Russo-Swedish War (1788–1790)

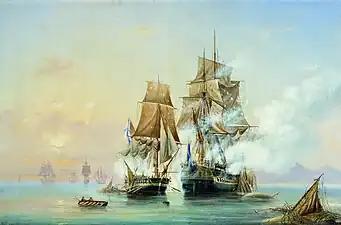
Capturing of Swedish 44-gun frigate "Venus" by Russian 22-gun cutter "Merkuriy" on June 1, 1789.(by Alexey Bogolyubov)

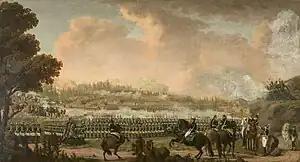
The Battle of Valkeala in 1790

In stark contrast to Swedish troubles, the Russian open sea fleet had set sail already in mid-May; by 22 May a few ships reconnoitered the Swedish defences at Hangö, but after a short engagement the Russian ships chose to break off. The main body of the Russian fleet under Admiral Vasily Chichagov met the Swedish fleet on 26 July, and engaged it in what became known as the Battle of Öland. As in the previous year, the battle was indecisive, with the Swedes heading to Karlskrona and the Russian fleet joining up with a Russian squadron from Danish waters. The raging epidemic then confined the Swedish fleet to Karlskrona for most of the year.